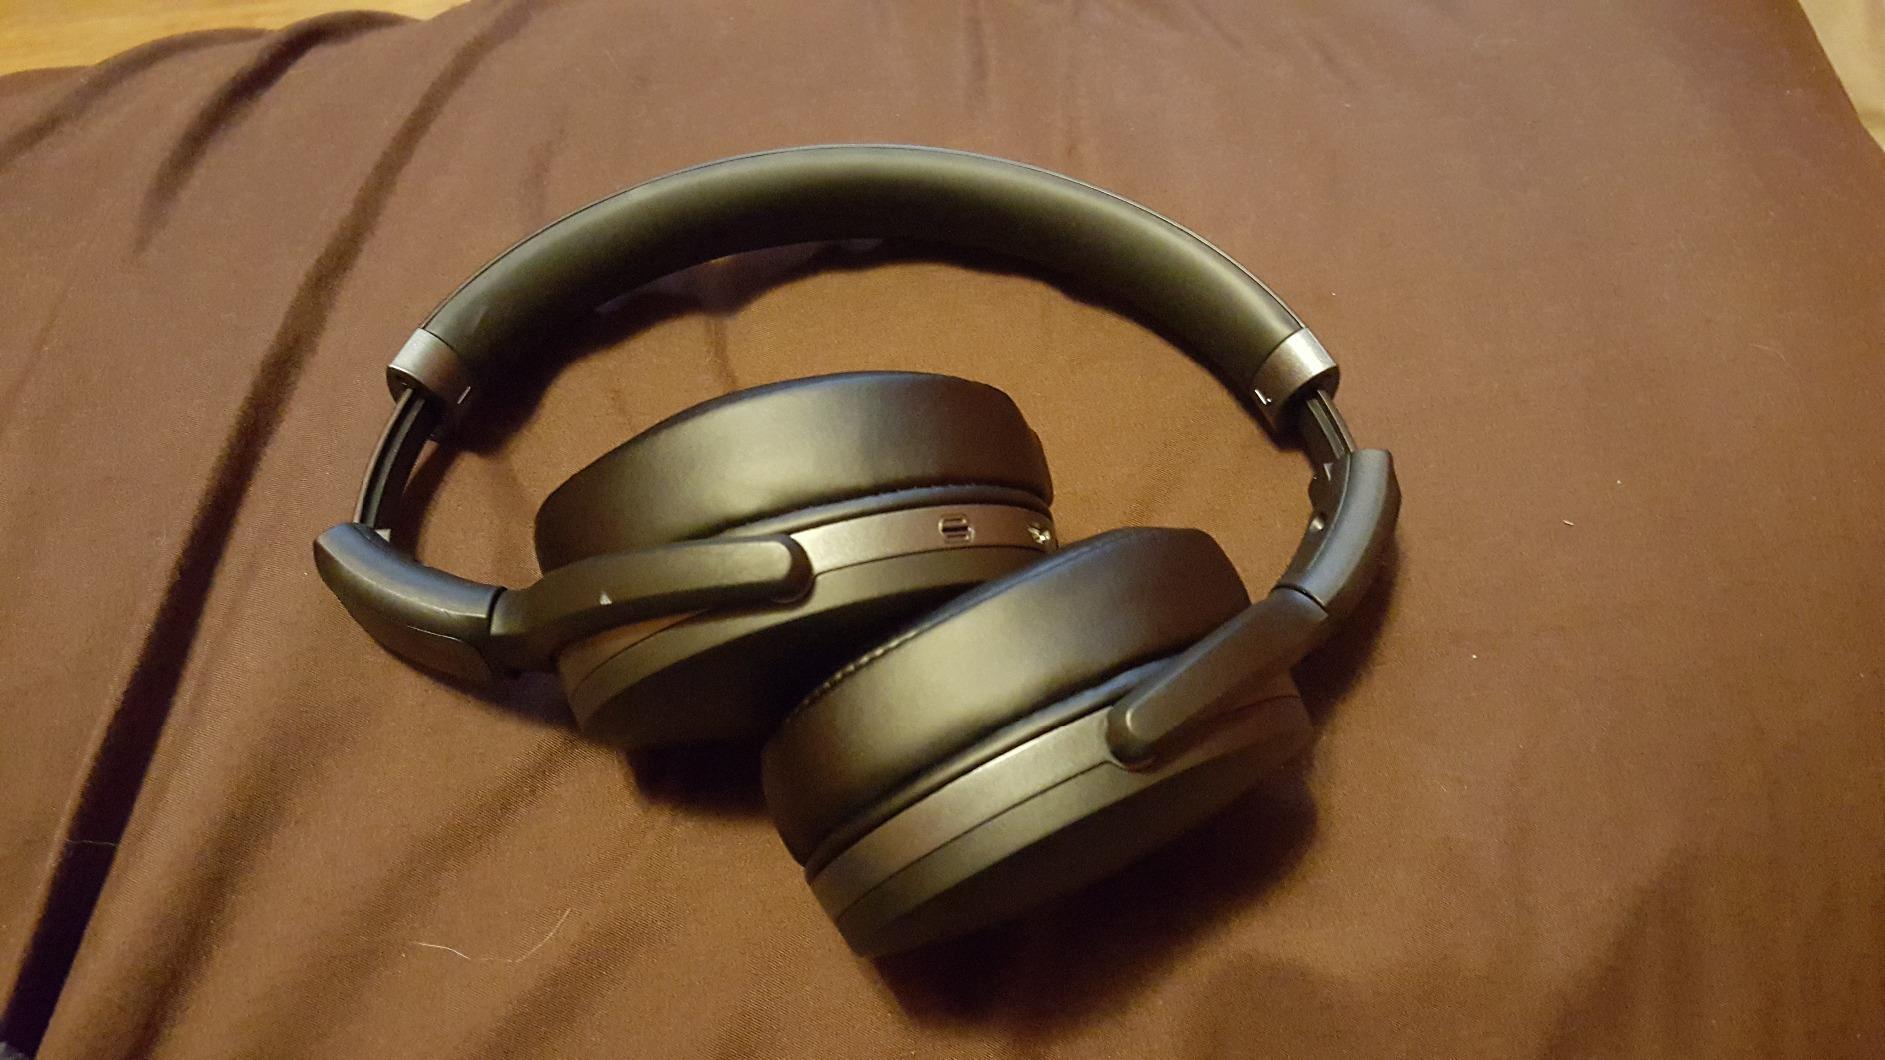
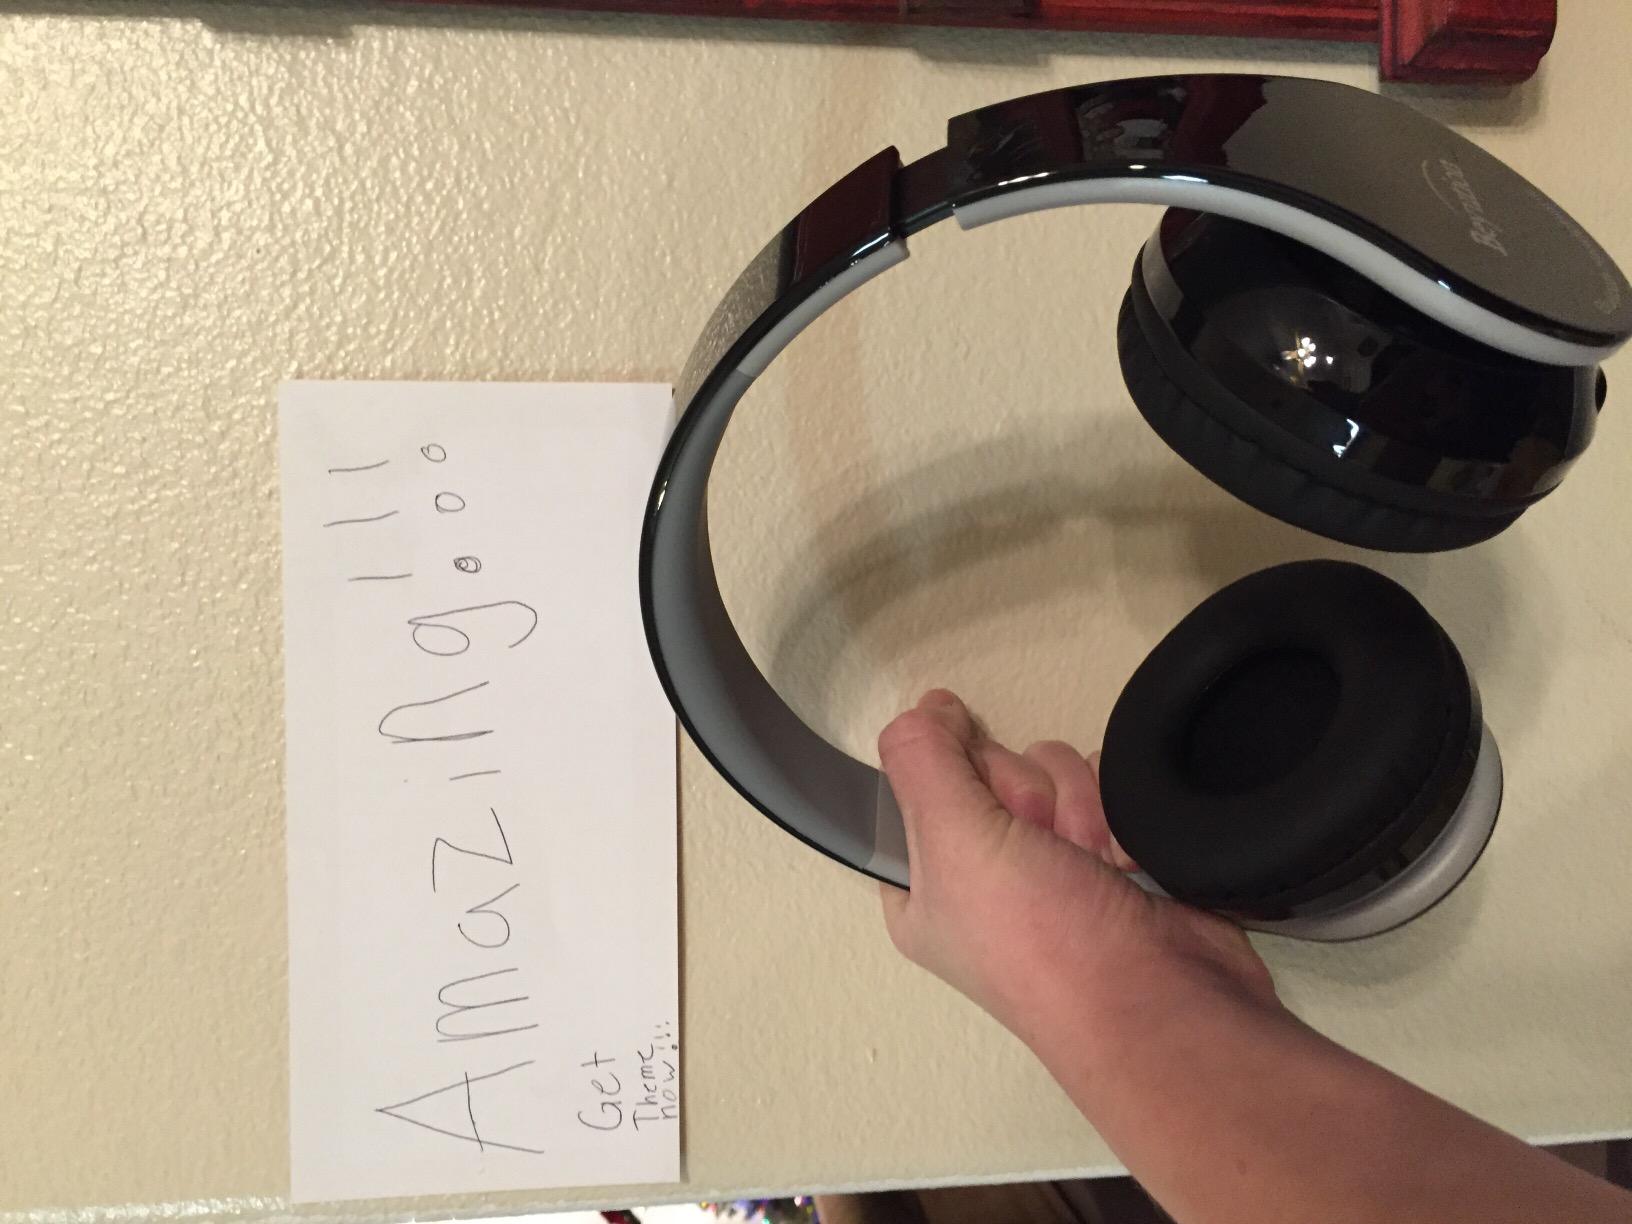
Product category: headphones
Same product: no